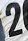
Number: 2